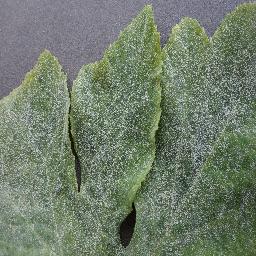
Label: Squash___Powdery_mildew